Olivetti Lettera 22

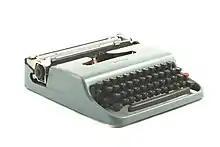
3/4 view of the Lettera 22

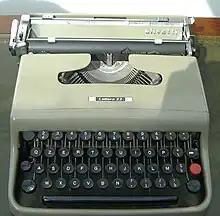
A front view of the Lettera 22

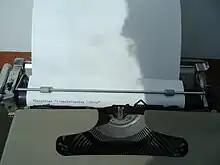
The Lettera 22: "Wikipedia, l'enciclopedia libera"

The Lettera 22 was rebranded and marketed in the United States as the Sears Courier and Diplomat, with red bodywork and white keys. It was succeeded in 1963 by the Olivetti Lettera 32.